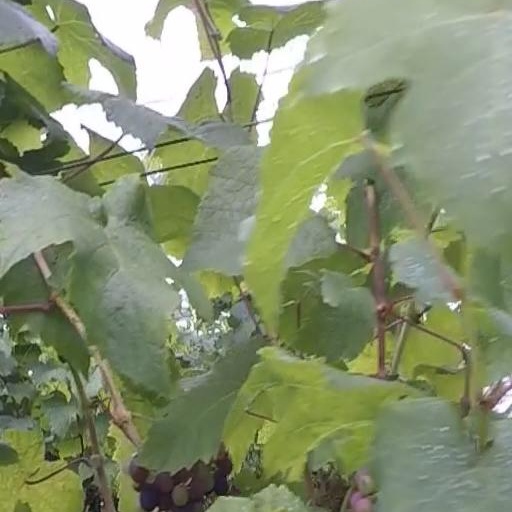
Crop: grape